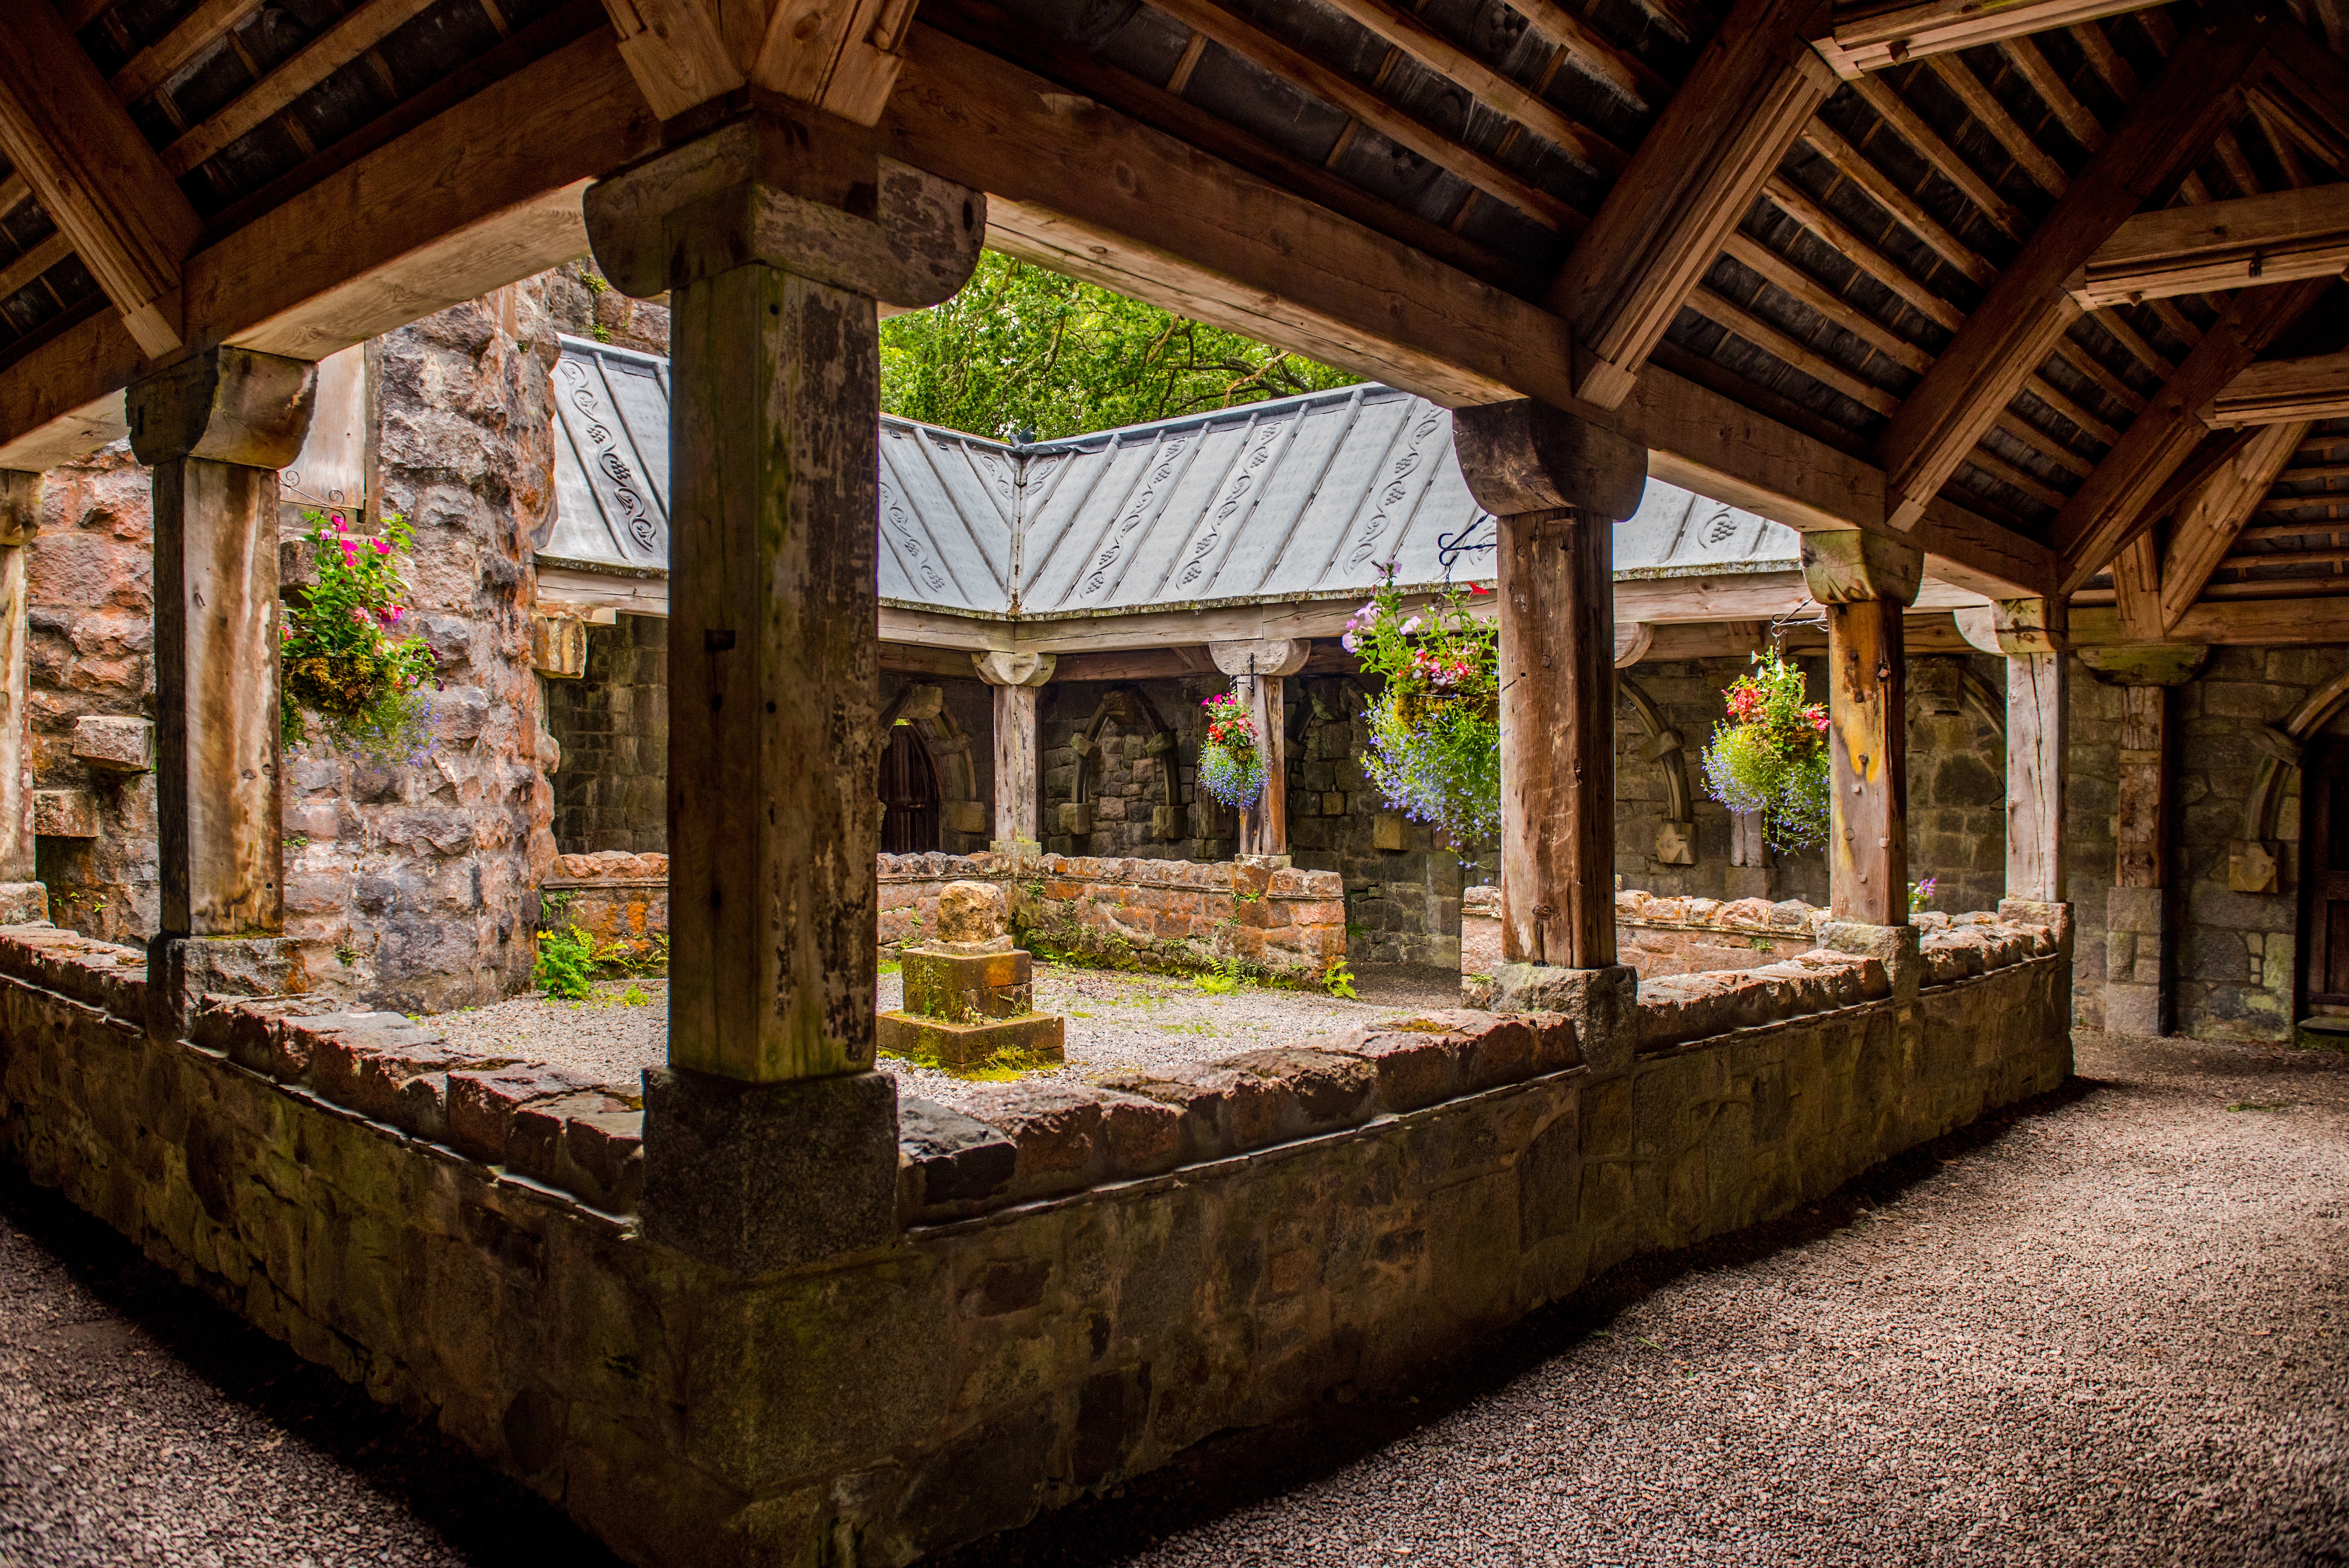
architecture, wood, retro, old, arch, religion, church, cathedral, places of interest, medieval, fortress, shrine, culture, history, worship, holy, monumental, famous, historical, estate, log cabin, argyll, ancient history, outdoor structure, st conans kirk, loch awe, conan